Stan Fine

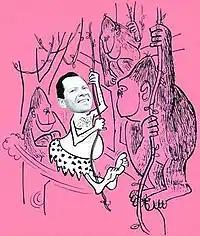
Stan Fine created this image of himself in 1964 for the back cover of his book, "How to Stop Smoking Without Hardly Trying".

Stan Fine (May 24, 1922 - May 21, 2009), was an American gag cartoonist. He contributed to major magazines, signed his work with his full name but sometimes reversed his last name to submit cartoons under the signature Enif.